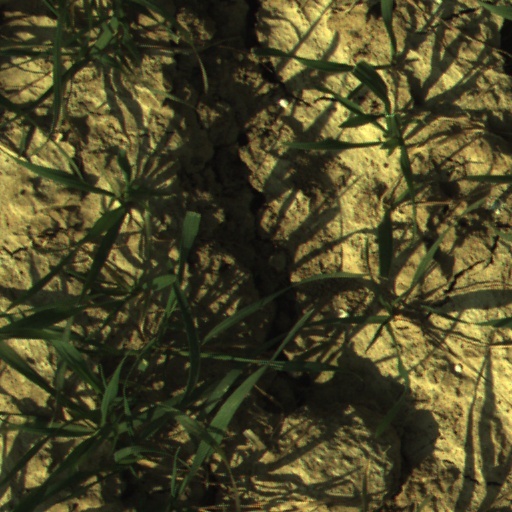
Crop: wheat